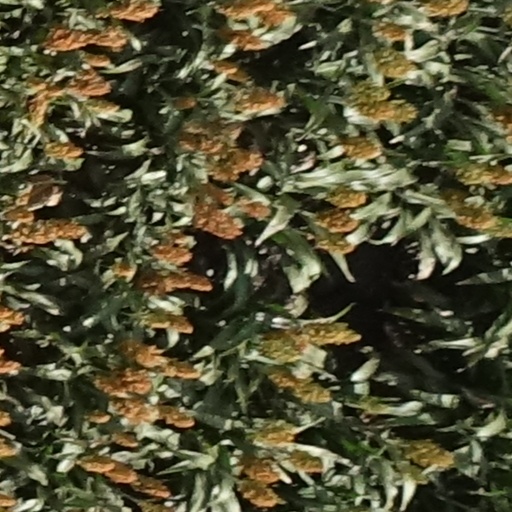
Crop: sorghum